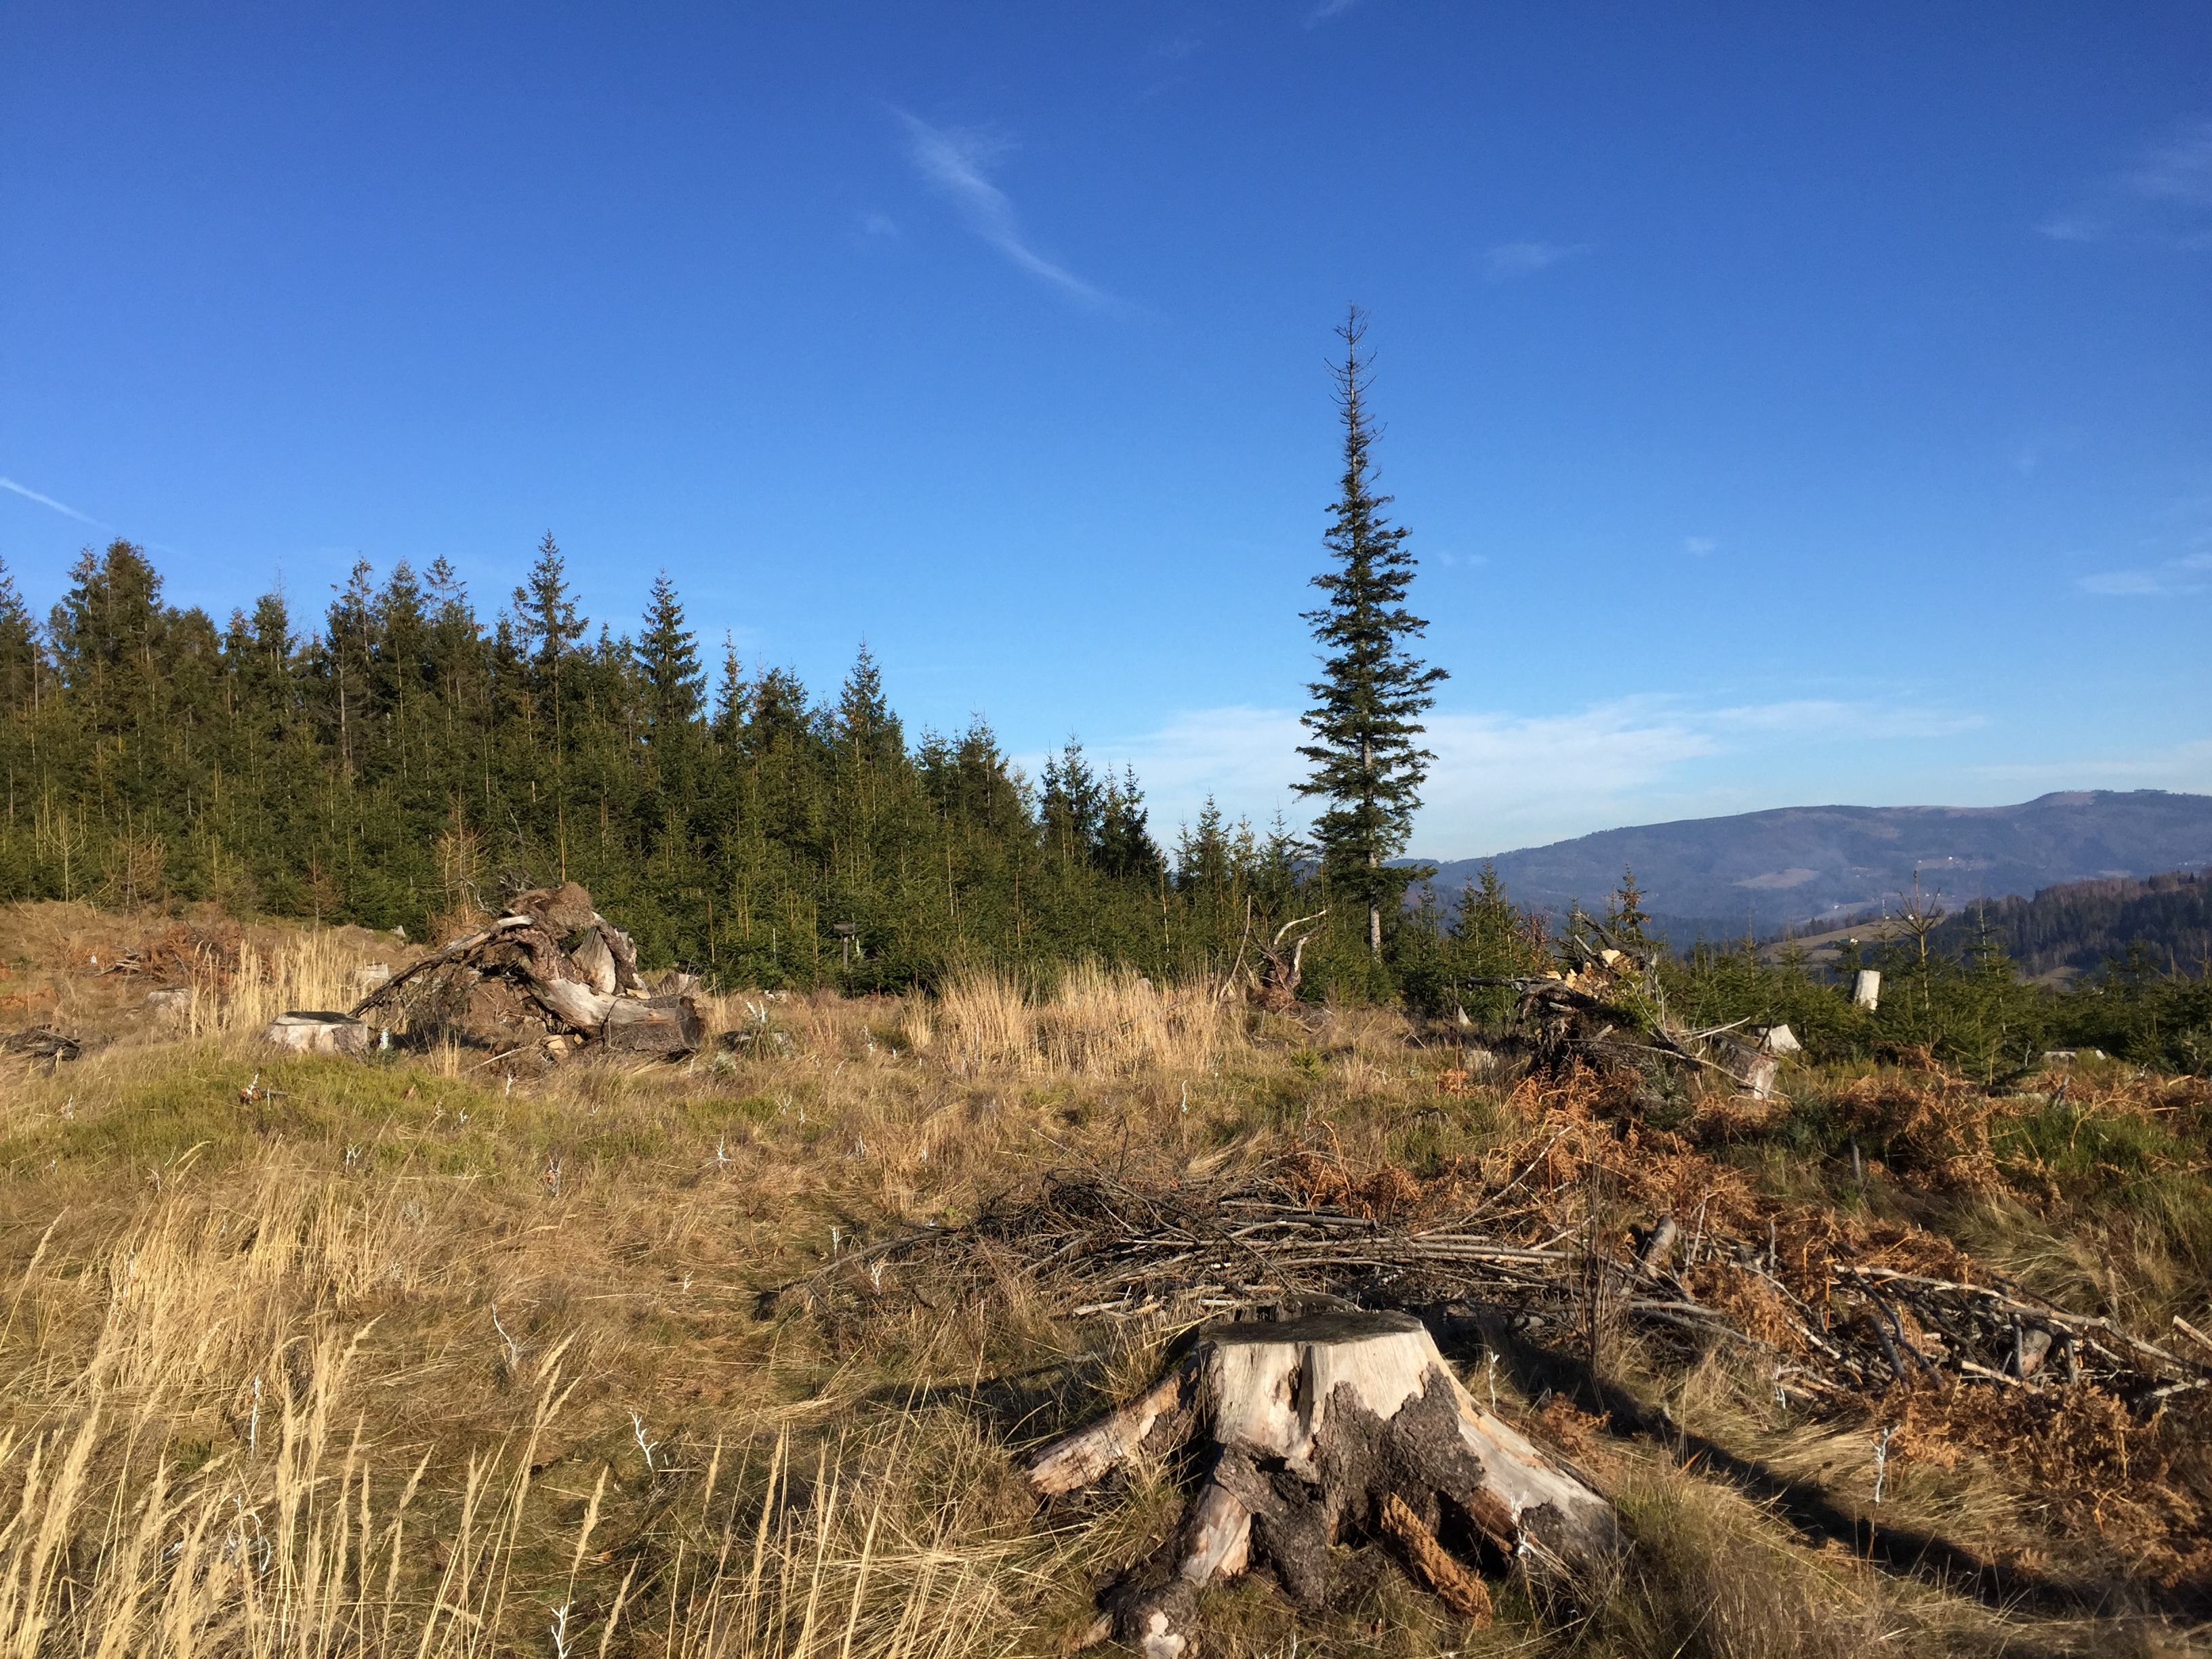
tree, forest, wilderness, walking, mountain, trail, prairie, adventure, mountain range, ridge, mountains, plateau, ecosystem, wisla, mountainous landforms